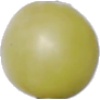
Label: Grape White 2